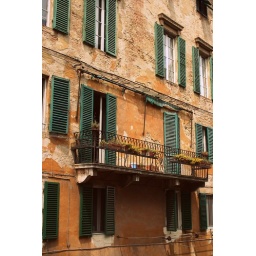
A balcony on a side street in Florence